Sorgam

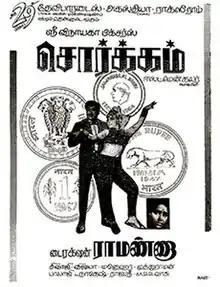
Theatrical release poster

Sorgam is a 1970 Indian Tamil-language film directed by T. R. Ramanna, starring Sivaji Ganesan, K. R. Vijaya, Rajasree, R. Muthuraman and K. Balaji. The film was released on 29 October 1970 and became a major success, running for over 100 days at the box office.